Sydney

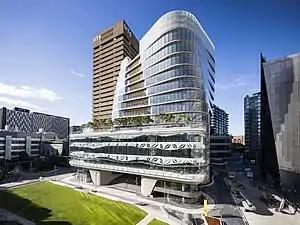
The University of Technology Sydney

Sydney has been ranked between the fifteenth and the fifth most expensive city in the world and is the most expensive city in Australia. Of the 15 categories only measured by UBS in 2012, workers receive the seventh highest wage levels of 77 cities in the world. Working residents of Sydney work an average of 1,846 hours per annum with 15 days of leave.